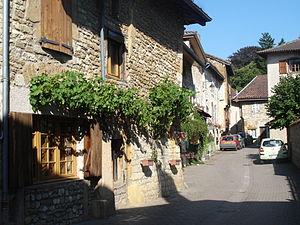
Meillonnas (Ain)
Meillonnas est une commune française, située dans le département de l'Ain en région Auvergne-Rhône-Alpes.
Lettres à sa famille est un essai de l'écrivain Roger Vailland, un témoignage autobiographique publié à titre posthume en 1972.